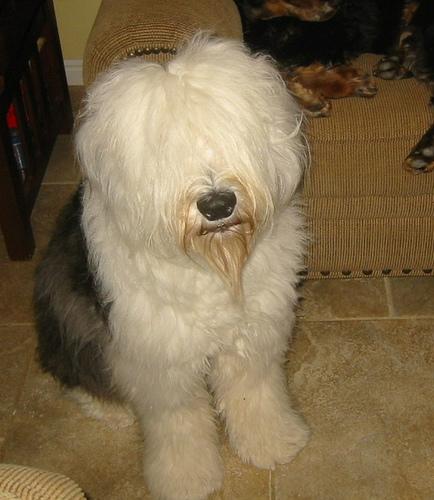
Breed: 257-n000108-Old_English_sheepdog